Zairja

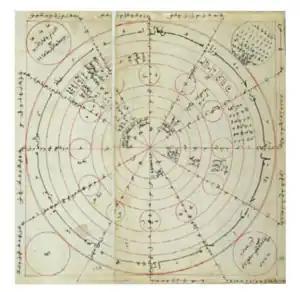

A zairja (also transcribed as "zairjah", "zairajah", "zairdja", "zairadja", and "zayirga") was a device used by medieval Arab astrologers to generate ideas by mechanical means. The name may derive from a mixture of the Persian words "zāycha" ( "horoscope; astronomical table") and "dāyra" ( "circle").